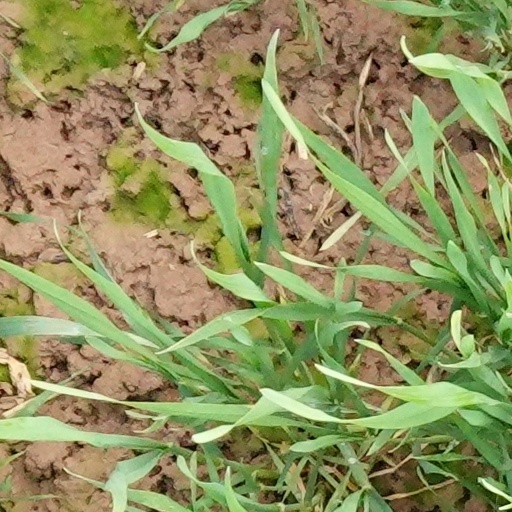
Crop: wheat